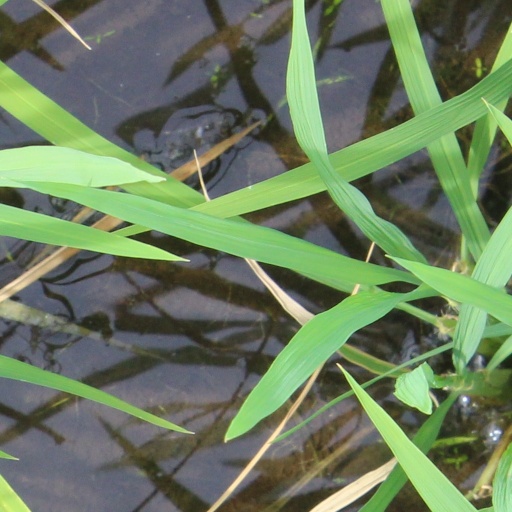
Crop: rice